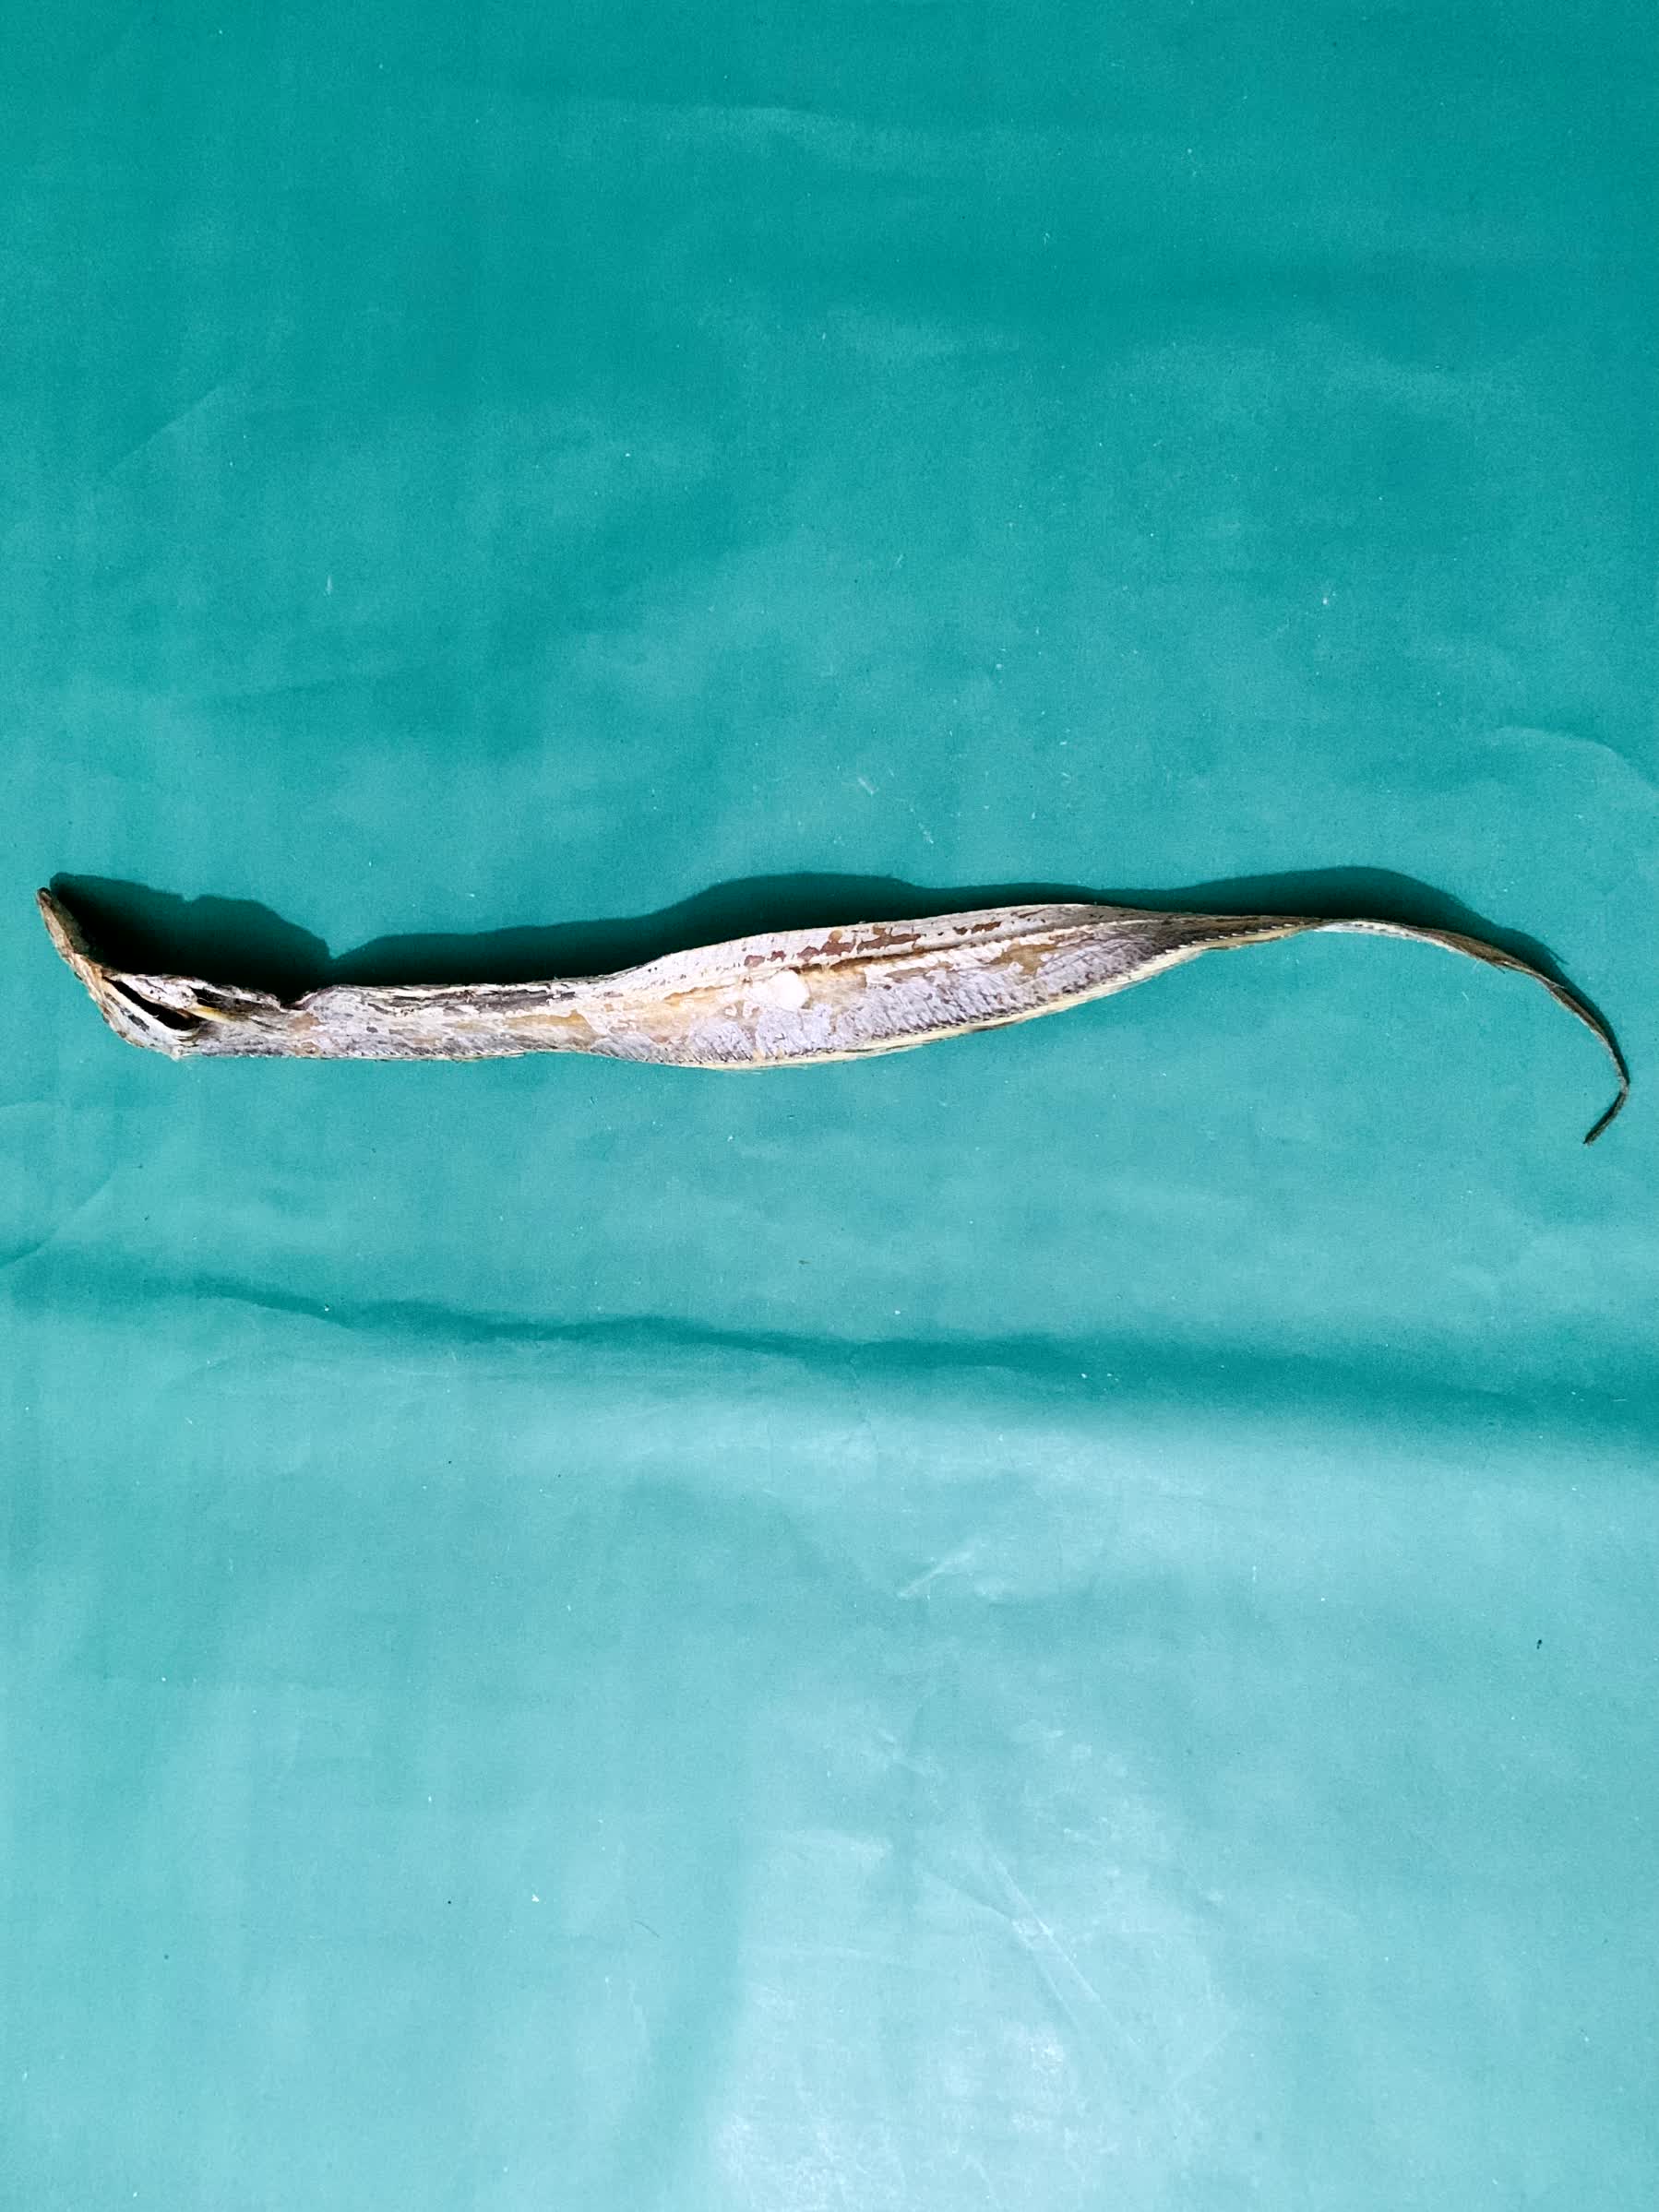
Species: Churi